Answer in natural language. Which object is closer to the camera taking this photo, modern black sofa or Doorframe? Choose between the following options: modern black sofa or Doorframe
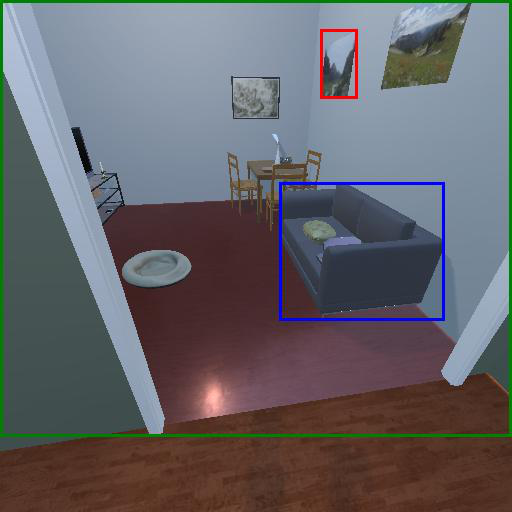
<answer>Doorframe</answer>